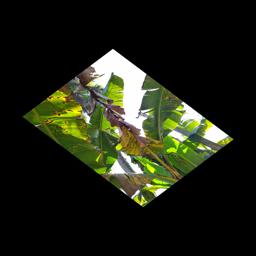
Label: BLACK SIGATOKA